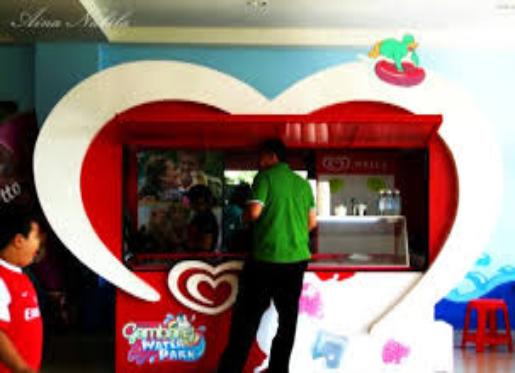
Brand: Kwality Wall's
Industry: Food